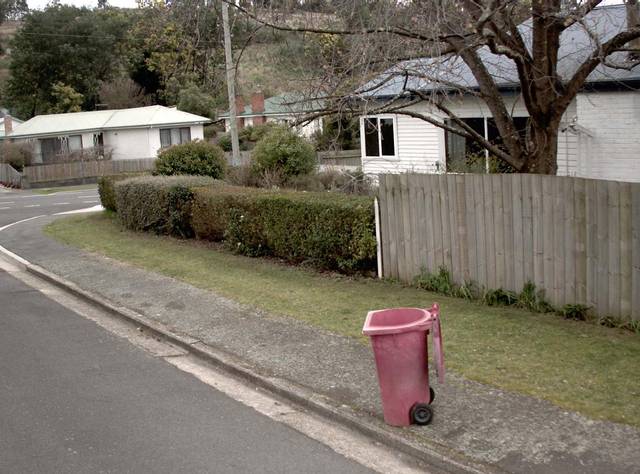
Region: Australia
Coordinates: -41.459, 147.164